Billy Johnson (racing driver)

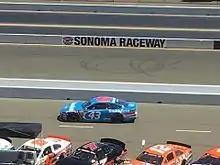
Johnson qualifying the No. 43 for the 2017 Toyota/Save Mart 350

In 2017, Johnson joined Richard Petty Motorsports for his Monster Energy NASCAR Cup Series debut at Sonoma Raceway's Toyota/Save Mart 350, driving the No. 43 as a substitute for the injured Aric Almirola. After starting 26th, he finished 22nd.